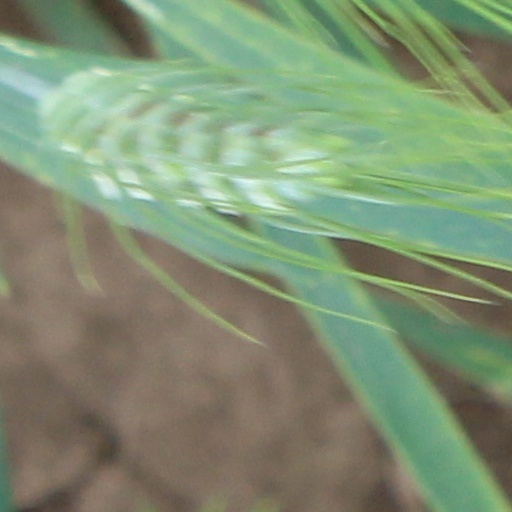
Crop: wheat